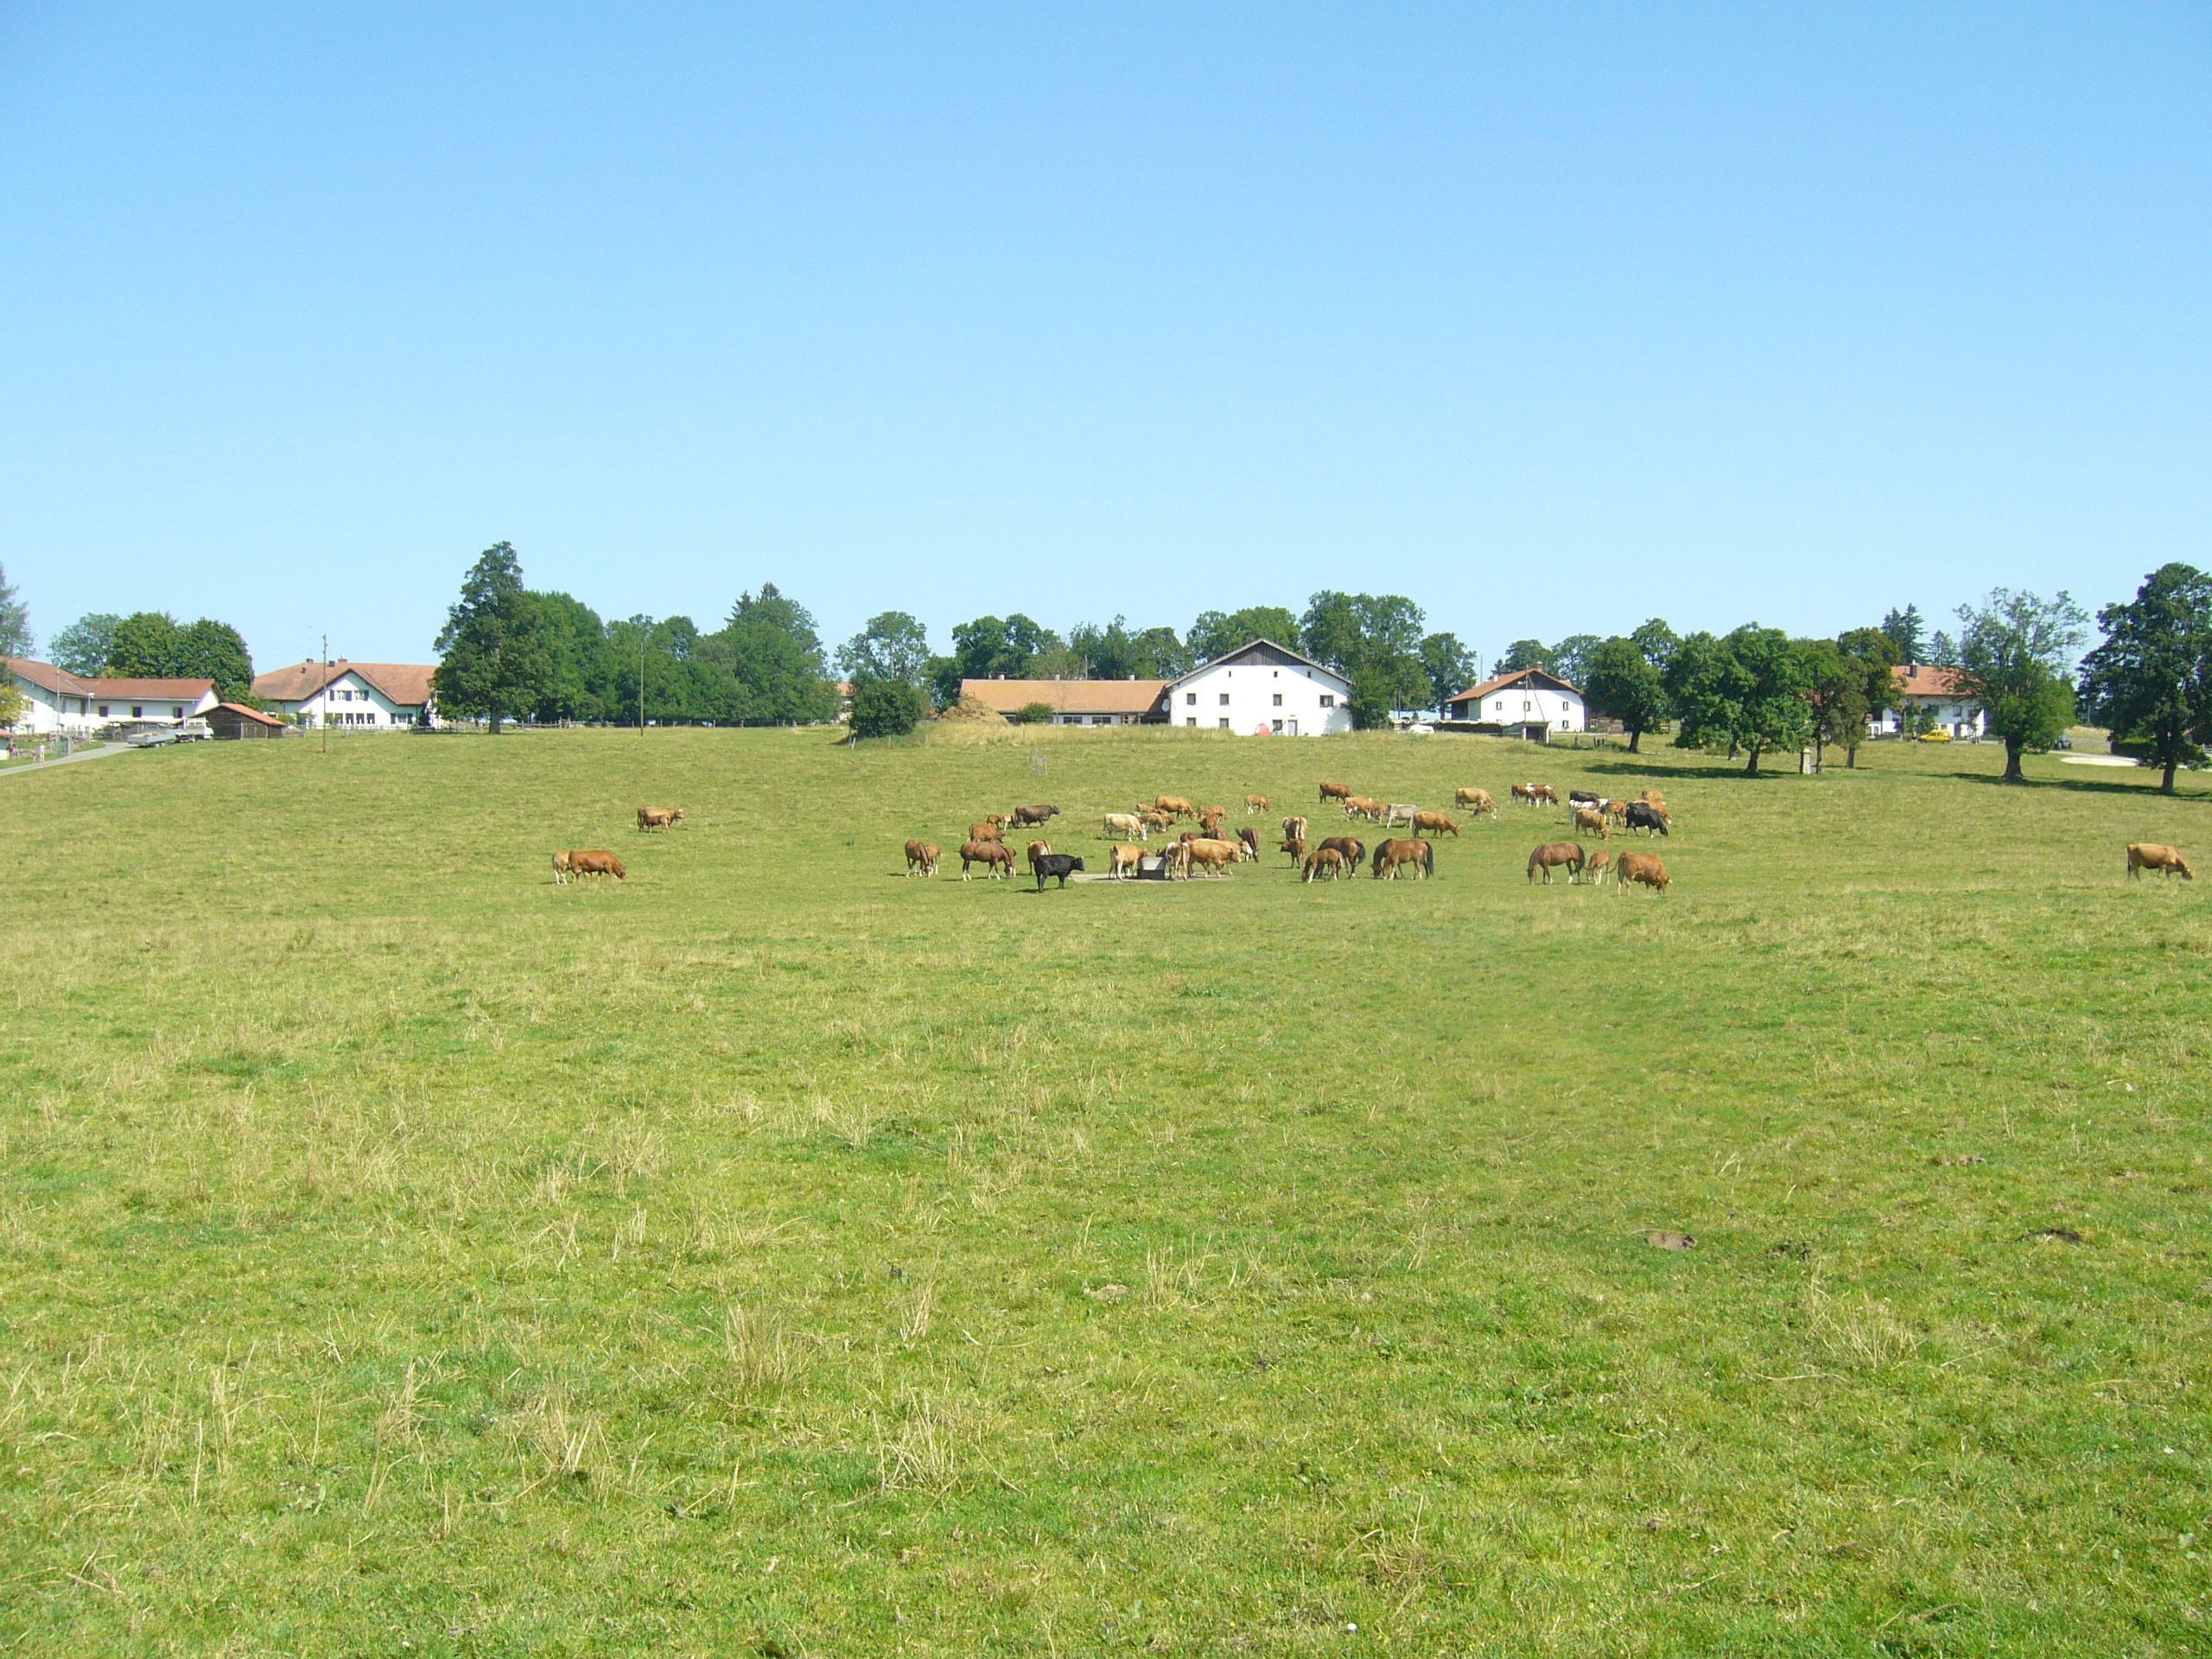
landscape, grass, field, farm, lawn, meadow, prairie, pasture, grazing, ranch, agriculture, savanna, plain, cows, grassland, switzerland, habitat, economy, ecosystem, steppe, rural area, natural environment, cattle like mammal, land lot